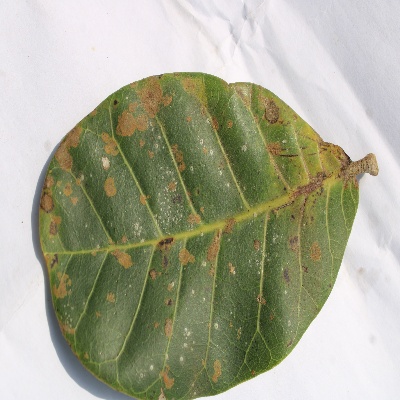
Crop: Cashew
Condition: red rust